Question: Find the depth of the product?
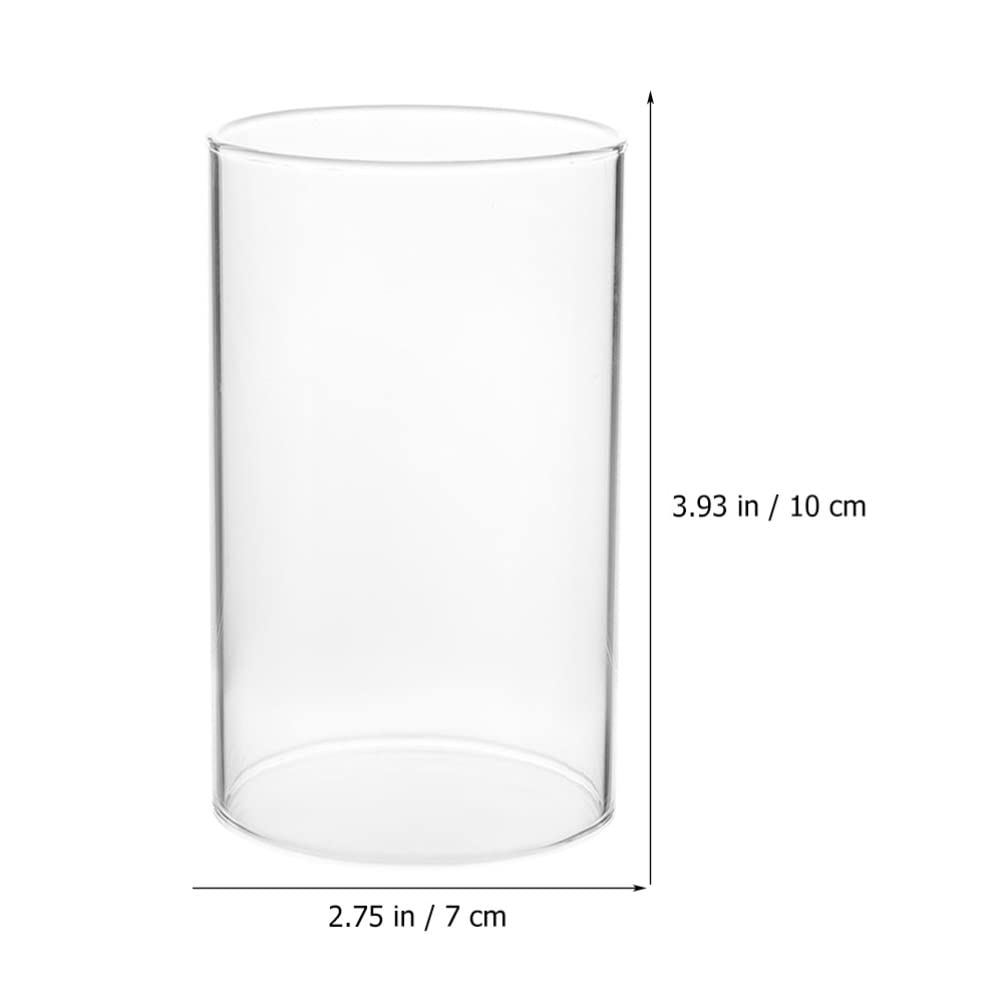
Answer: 2.75 inch